Jan-Åke Gustafsson

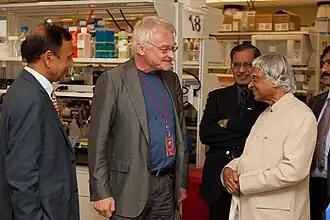
Jan-Åke Gustafsson and APJ Abdul Kalam at the University of Houston Center for Nuclear Receptors and Cell Signaling. Kalam served as the 11th President of India from 2002 to 2007. He has an academic background as an Aerospace engineer, professor, and chancellor of the Indian Institute of Space Science and Technology (IIST) and was awarded the Bharat Ratna, India's highest civilian honor in 1997.

He is the founder of the Novum Research Park, a research park geared towards biotechnology and medicine at the Karolinska institutet, campus Huddinge He was also one of the leading proponents behind locating the Södertörn University College, southern Stockholm's new university, to Huddinge. Institutions of higher learning and research have traditionally been located to the northern parts of the Stockholm county. Establishing a leading research park and a new university in Huddinge, with special reference to Flemingsberg, is part of a broader vision of achieving a regional balance: stimulating economic growth and enabling southern Stockholm to catch up with the wealthier northern parts of the county. Since the establishment of the research park and university was initiated, several other government and private organizations have followed suit, establishing a presence in the area. In 1997, Stockholm Syd-Flemingsberg, southern Stockholm's major national- and regional-train hub was established in the area, giving excellent communications with central Stockholm.